Justice Society of America

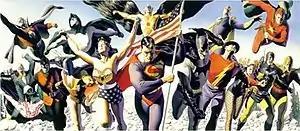
The original Justice Society of America. This giclée homages artist Irwin Hasen's cover art for "All-Star Comics" #36 (August 1946). Art by Alex Ross

The Justice Society of America first appeared in "All Star Comics" #3 (Winter 1940–1941) written by Gardner Fox and edited by Sheldon Mayer during the Golden Age of Comic Books. The team initially included: Doctor Fate, Hour-Man (as his name was then spelled), the Spectre, the Sandman, the Atom, Flash, Green Lantern, and Hawkman. Because some of these characters (the Atom, the Flash, Green Lantern, and Hawkman) were published by All-American Publications rather than DC Comics, "All-Star Comics" #3 is the first inter-company superhero title, as well as the first team-up title. Comics' historian Les Daniels noted that: "This was obviously a great notion, since it offered readers a lot of headliners for a dime, and also the fun of watching fan favorites interact".